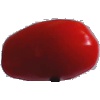
Label: Tomato 2